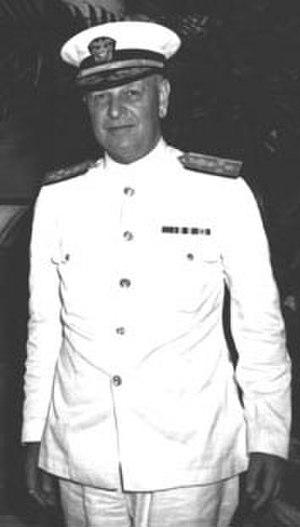
L’attaque de Pearl Harbor est une attaque surprise menée par les forces aéronavales japonaises le 7 décembre 1941 contre la base navale américaine de Pearl Harbor située sur l’île d’Oahu, dans le territoire américain d’Hawaï. Autorisée par l'empereur du Japon Hirohito, elle vise à détruire la flotte du Pacifique de l’United States Navy. Cette attaque provoque l'entrée des États-Unis dans le conflit mondial.